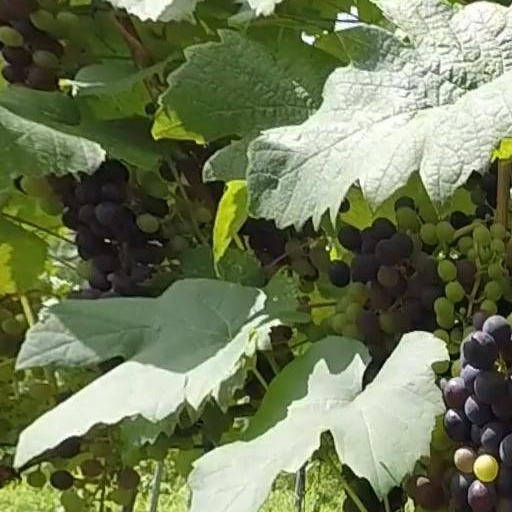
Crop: grape